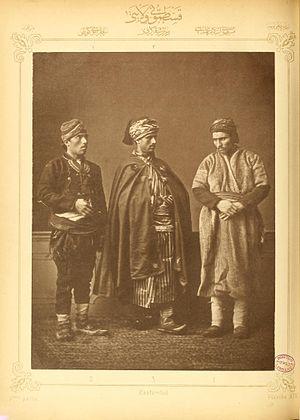
Le vilayet de Kastamonu est un vilayet de l'Empire ottoman qui a existé de 1867 à 1922. Il se situait en Turquie actuelle, au bord de la mer Noire. Sa capitale était Kastamonu.